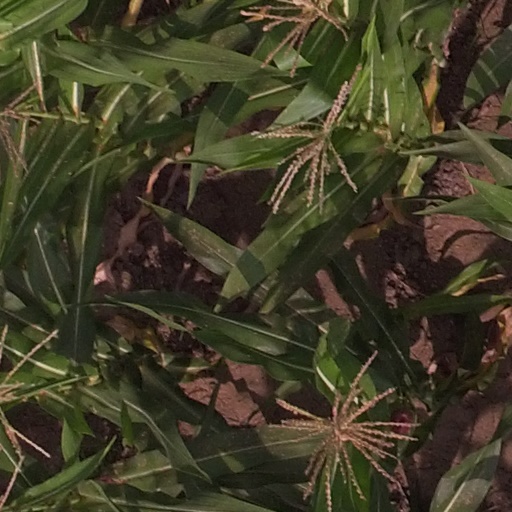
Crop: maize; corn